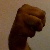
The image shows a hand gesture representing the letter 'M' in Indian Sign Language.